This Band (band)

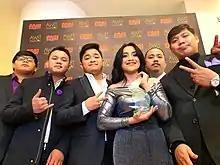
This Band members (from left to right), Ar-Em Gubat, Melvin Carson, Euwie Loria, Andee Manzano, John Macaranas, and Mikki Galvan.

This Band is an indie pop rock band based in Las Piñas, Philippines. They are best known for their sleeper hit single "Kahit Ayaw Mo Na." The official music video for the song reached 22 million views, and the official lyric video reached 6.5 million views.